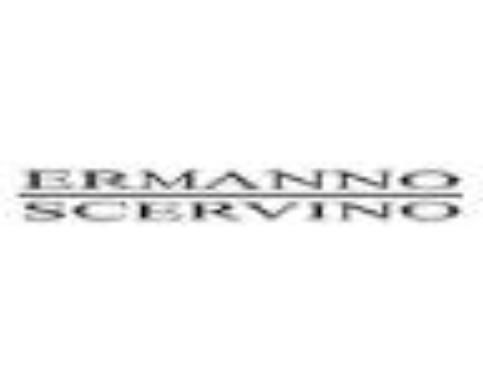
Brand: Ermanno Scervino
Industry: Clothes